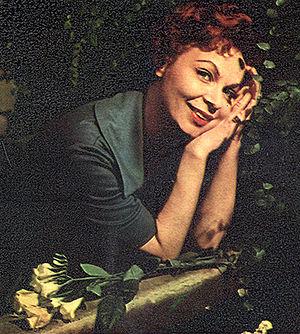
Ulla Sallert, née le 27 mars 1923 à Stockholm et morte le 11 mai 2018, est une actrice et chanteuse suédoise.